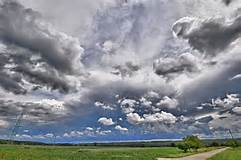
Weather: cloudy or overcast